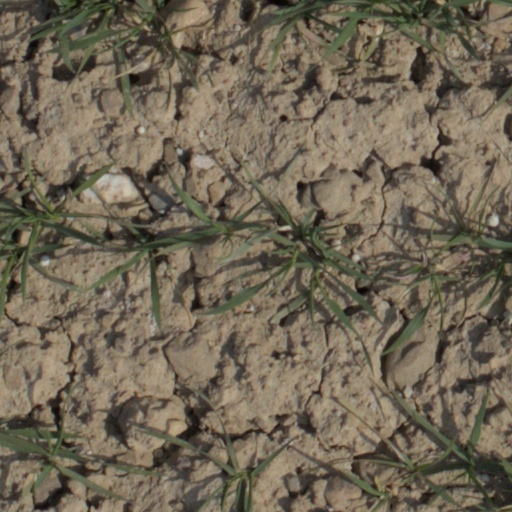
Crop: wheat